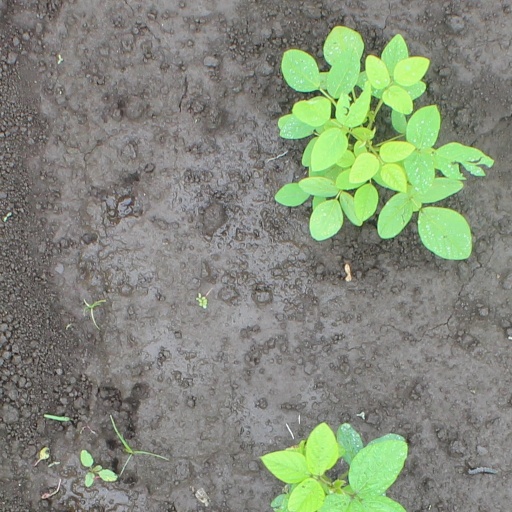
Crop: soybean